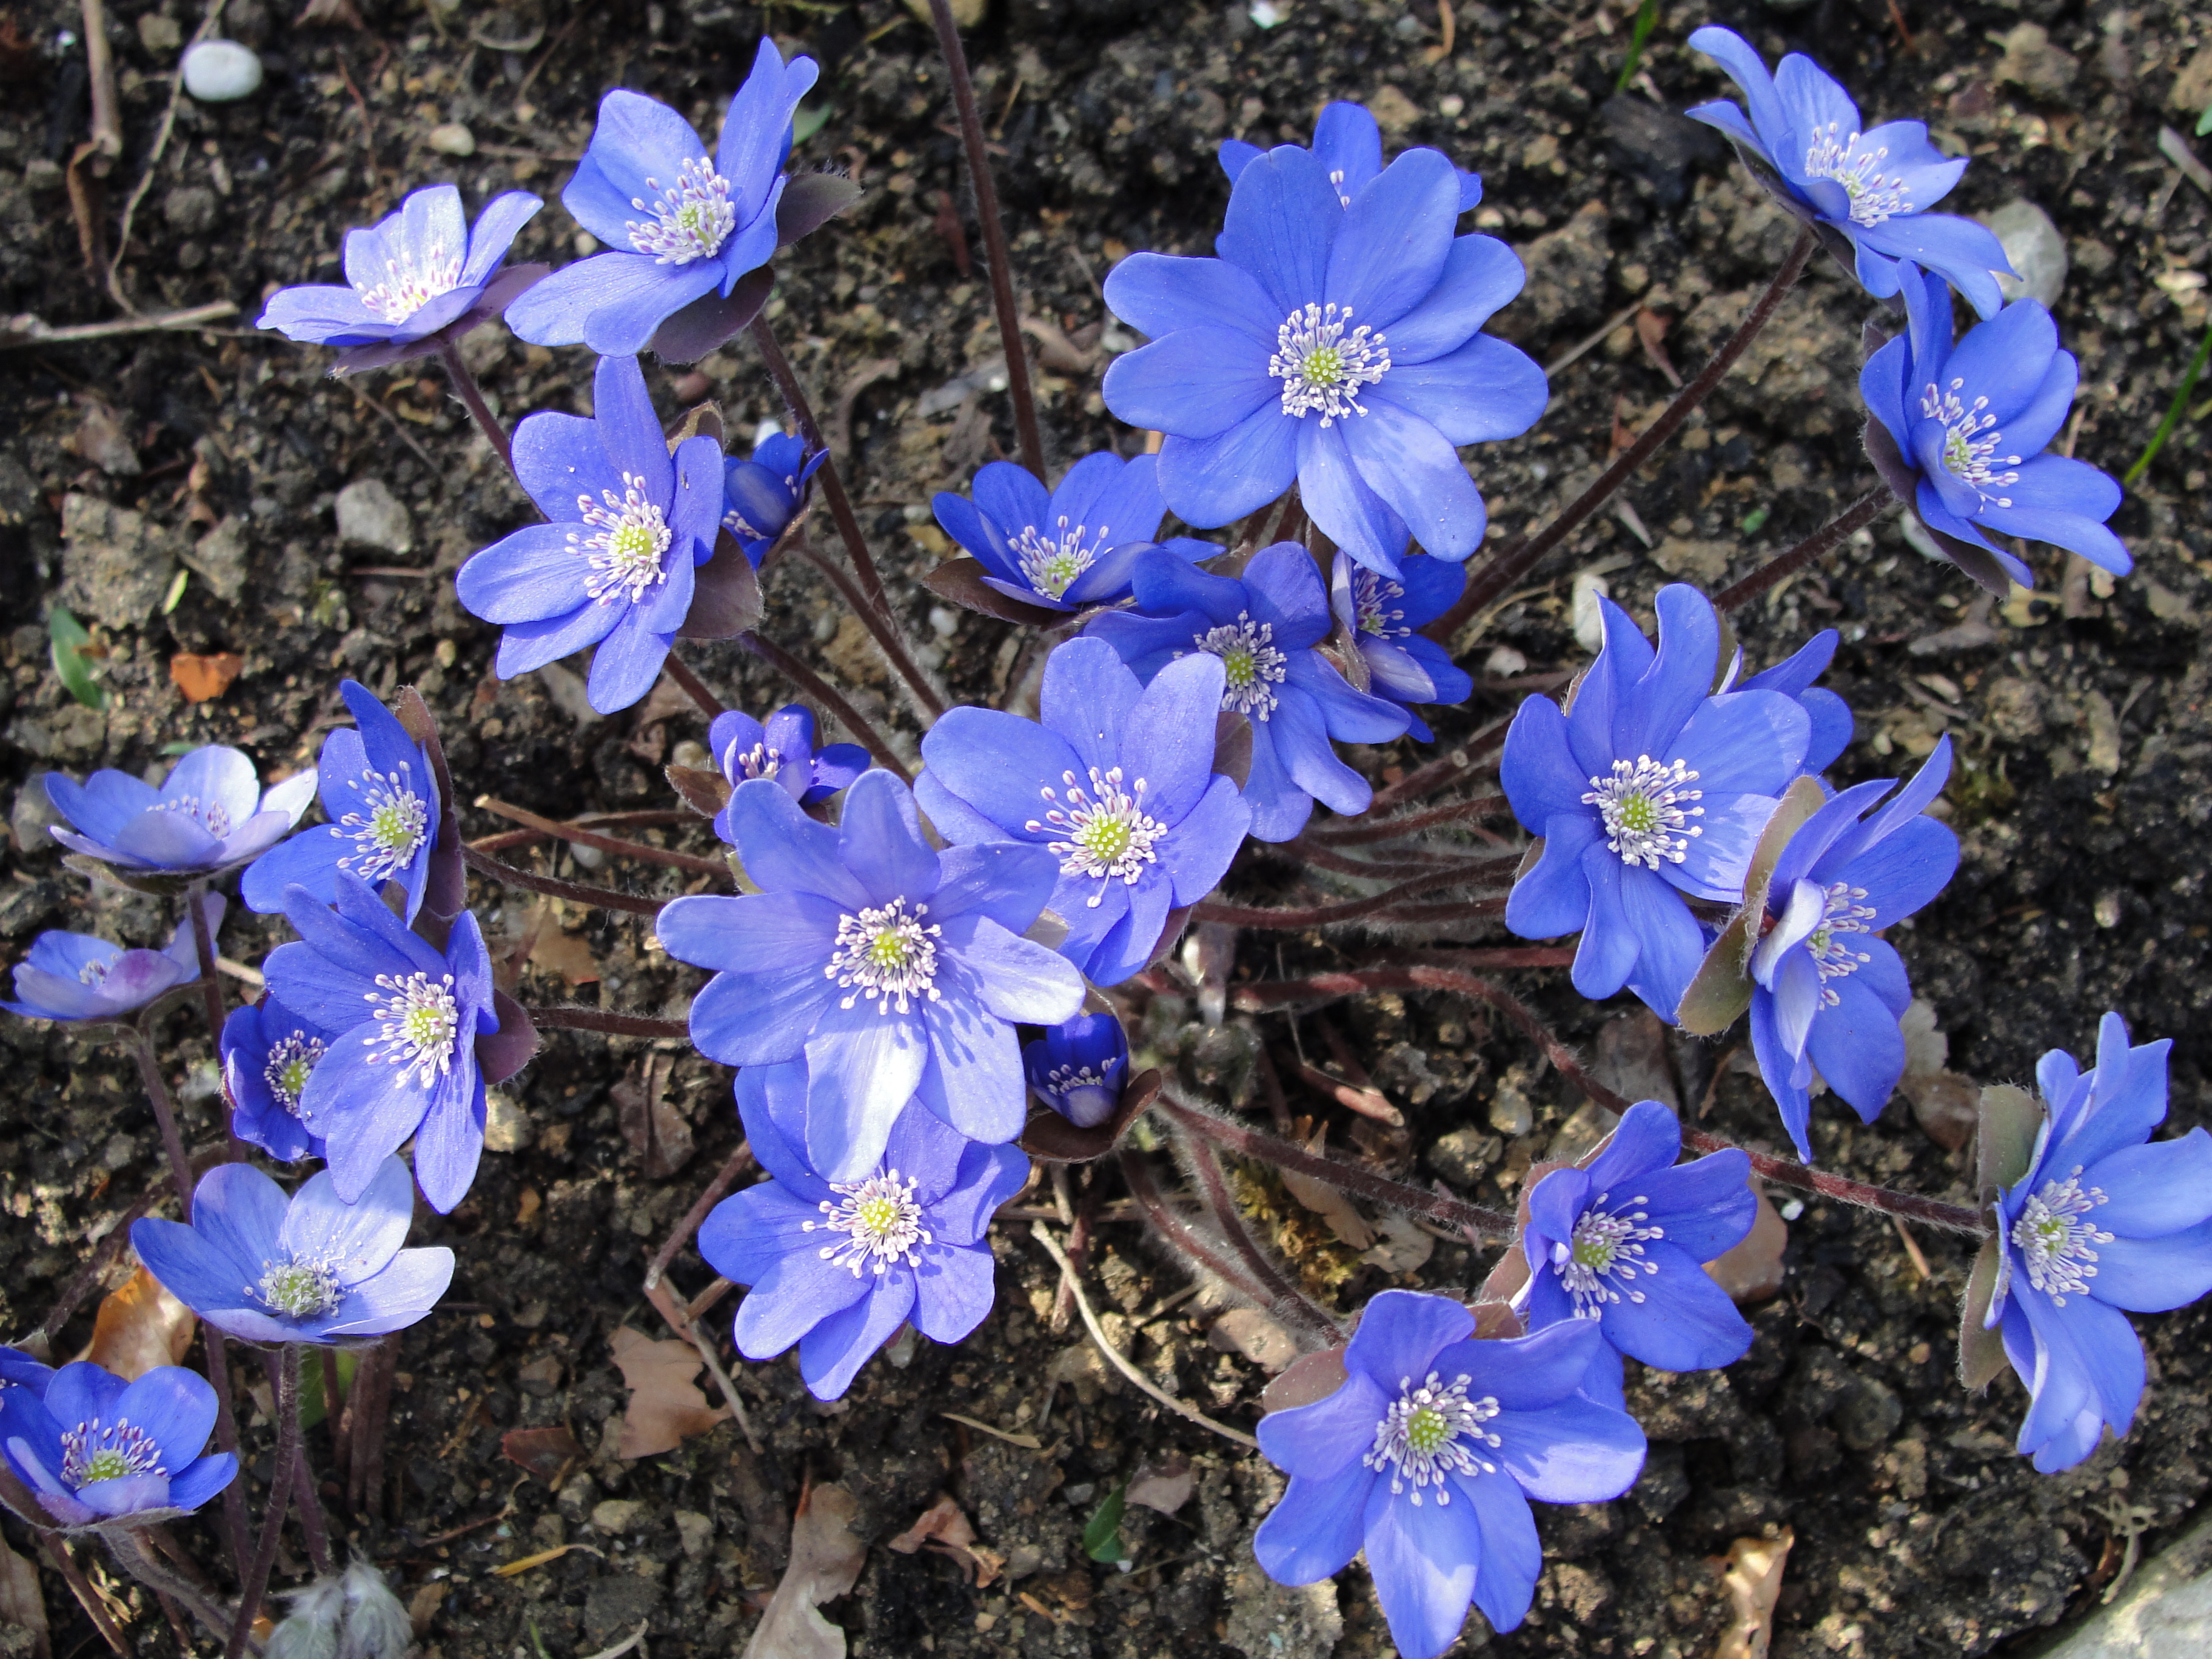
flower, plant, blue, flora, flowering plant, spring, wildflower, bellflower family, gentian family, anemone, bellflower